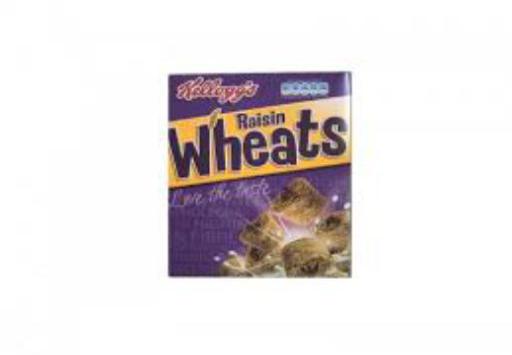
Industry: Food